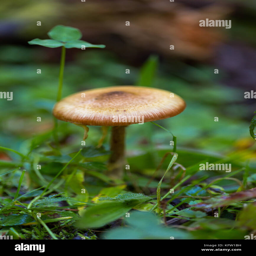
yellow - brown small mushrooms in the forest , closeup shot